Maraba coffee

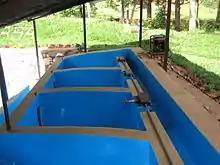
The holding tanks

The main harvesting season for coffee in Rwanda is during the major rainy season, running from March to the end of May. At harvest time, farmers spend most of the day picking cherries by hand. In the evening, they carry them in traditional baskets woven from banana leaves to the washing station, which may be several hours away. Technicians hand-sort the beans to pick out the best cherries, those with a deep red colour, and return the remainder to the grower to be sold on to markets outside the Maraba process at a lower price. The technicians pay the grower US$0.10 per kilogram. This money accumulates, and the association pays it each fortnight into farmers' bank accounts.